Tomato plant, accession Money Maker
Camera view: bottom (45 deg); turntable rotation: 0 degrees
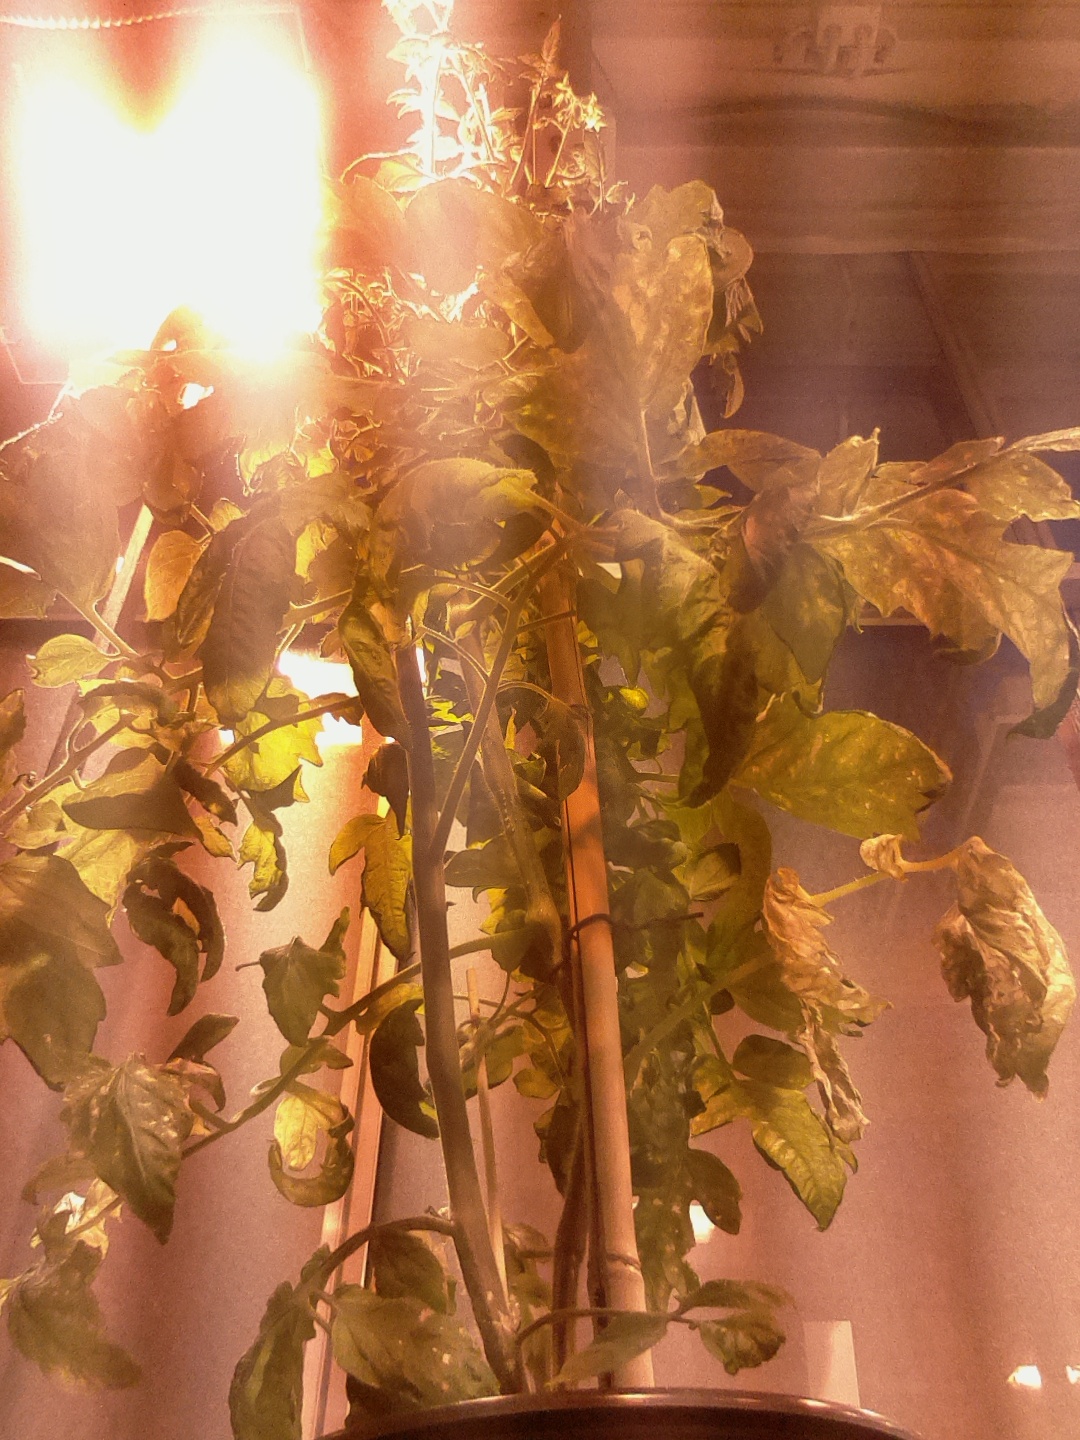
BBCH growth stage 72: 20%-30% of final fruit size